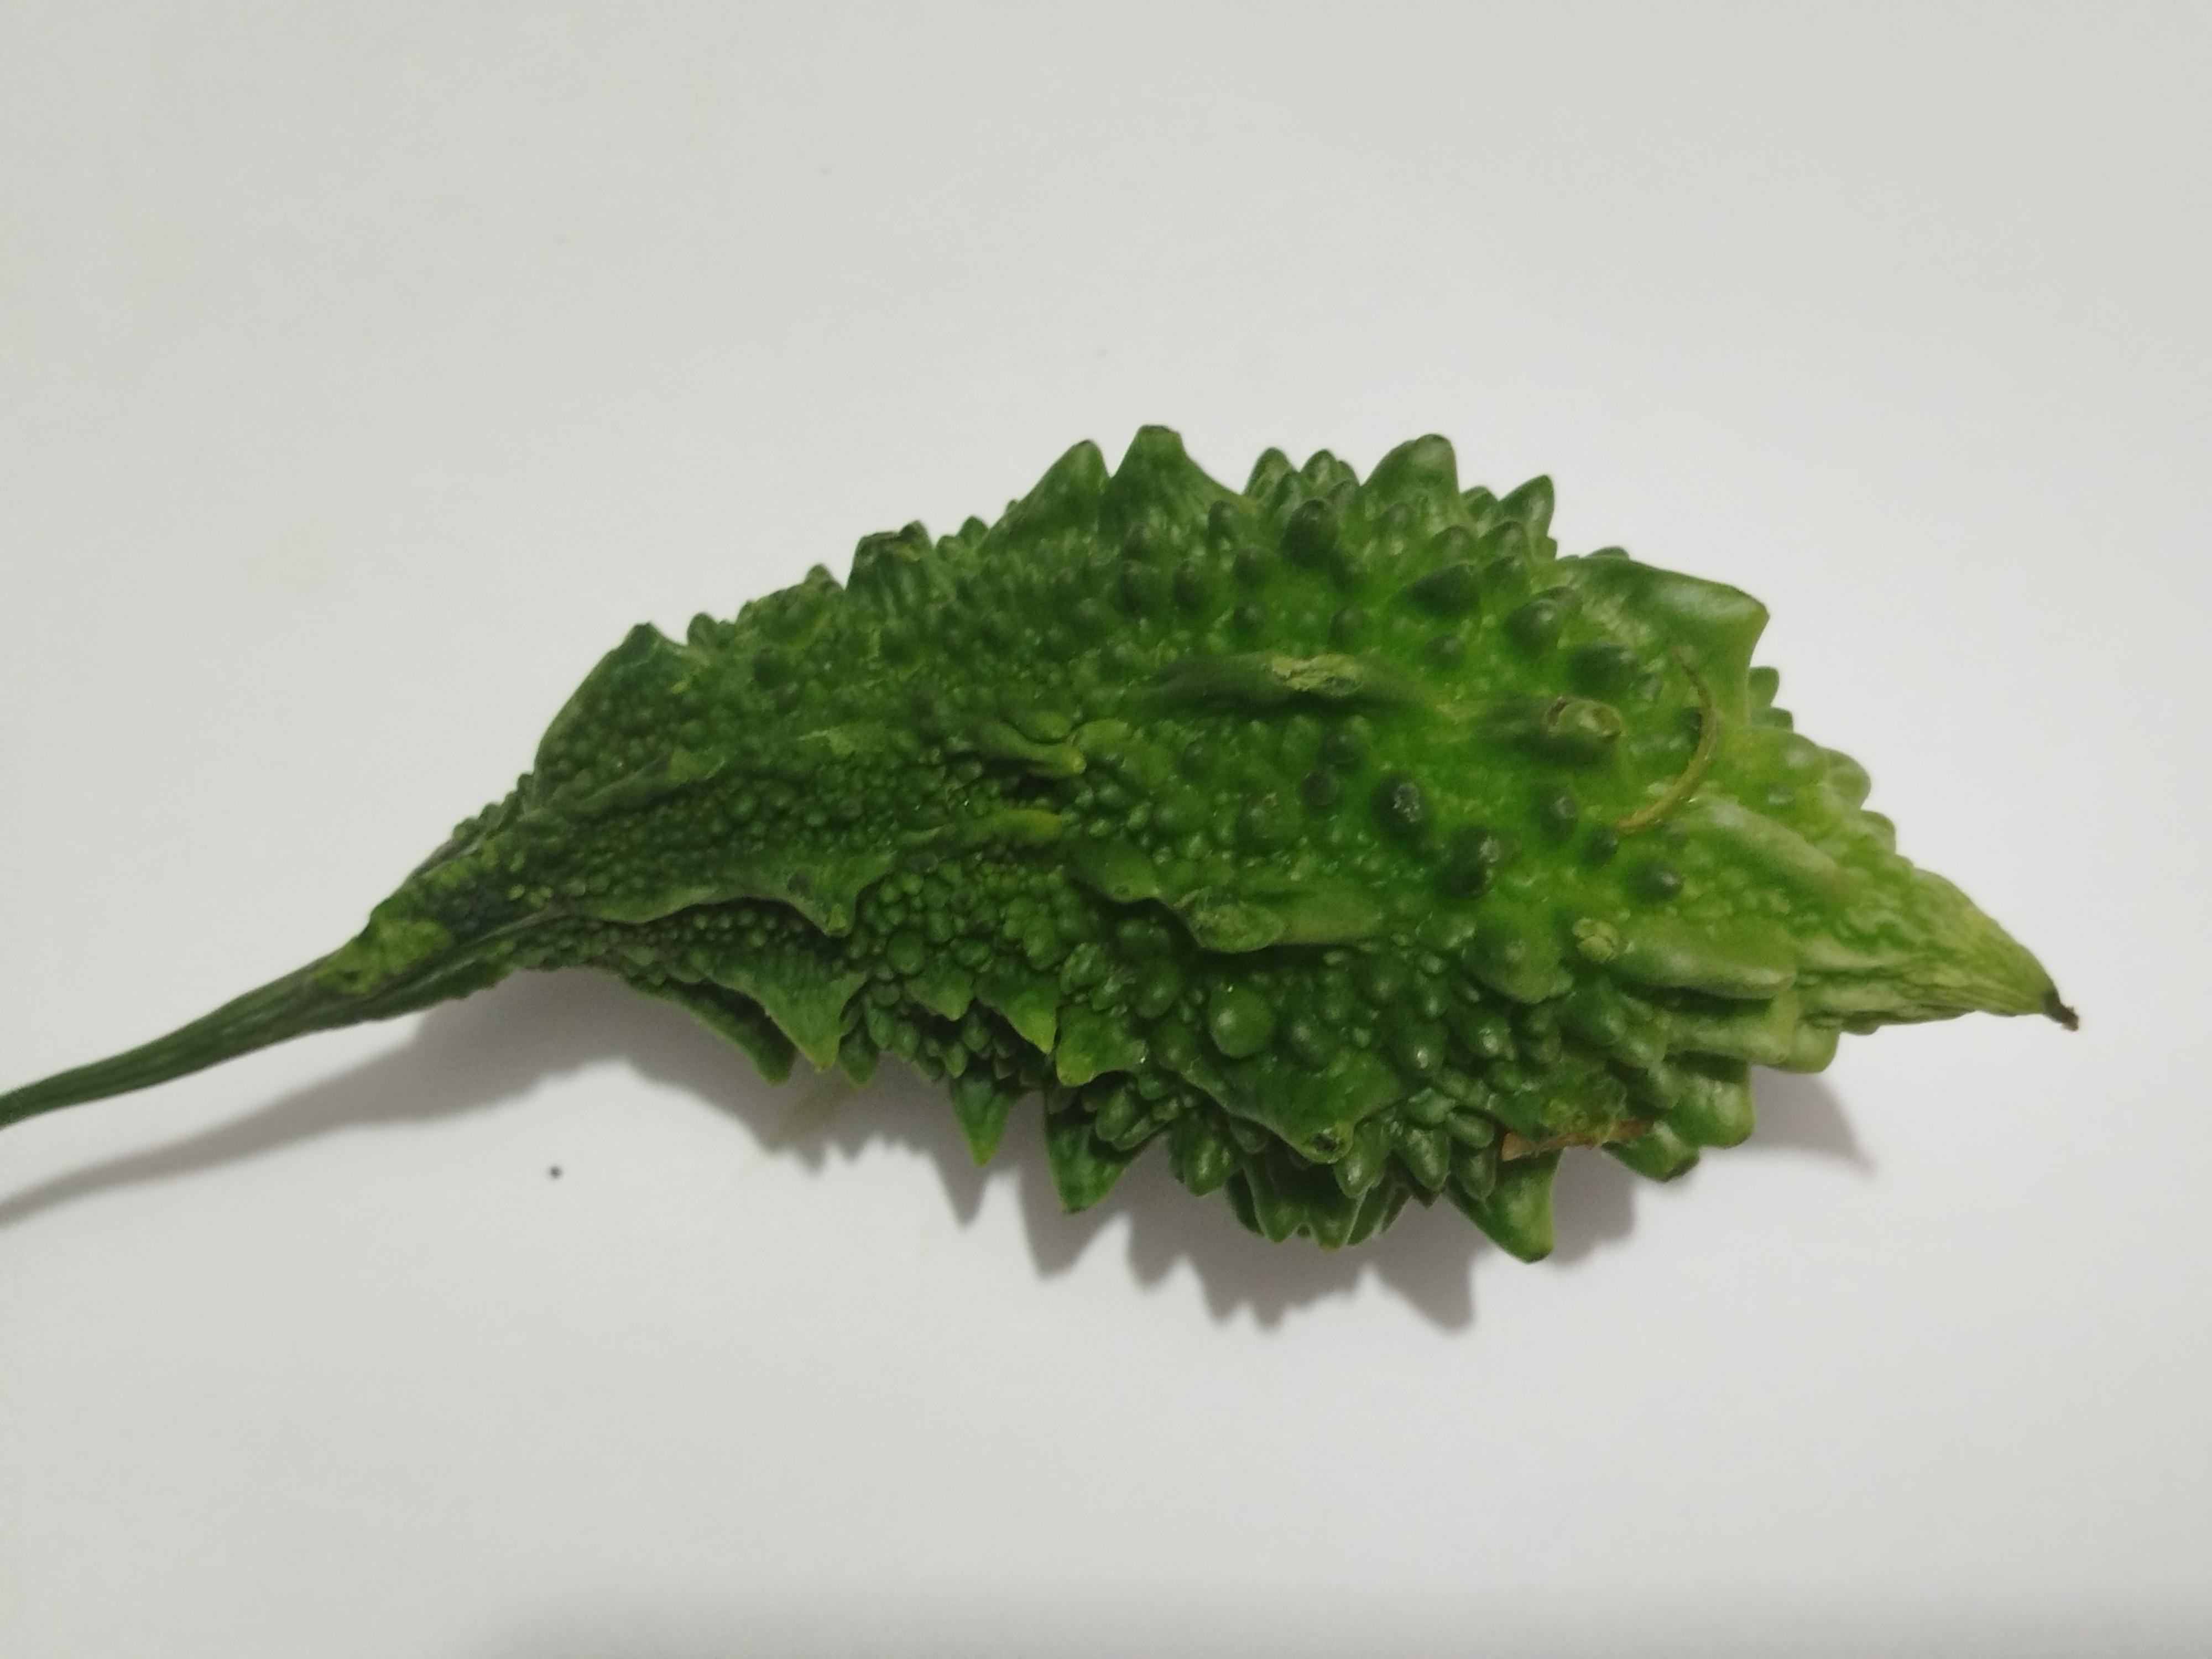
Label: Bitter melon